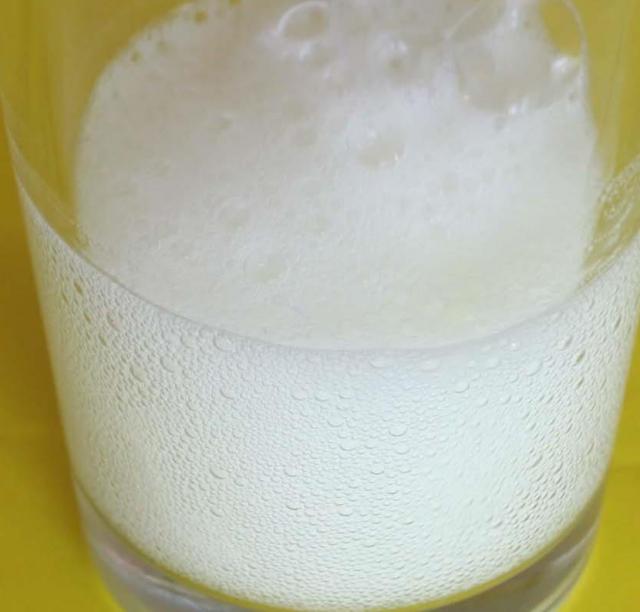
Texture: bubbly